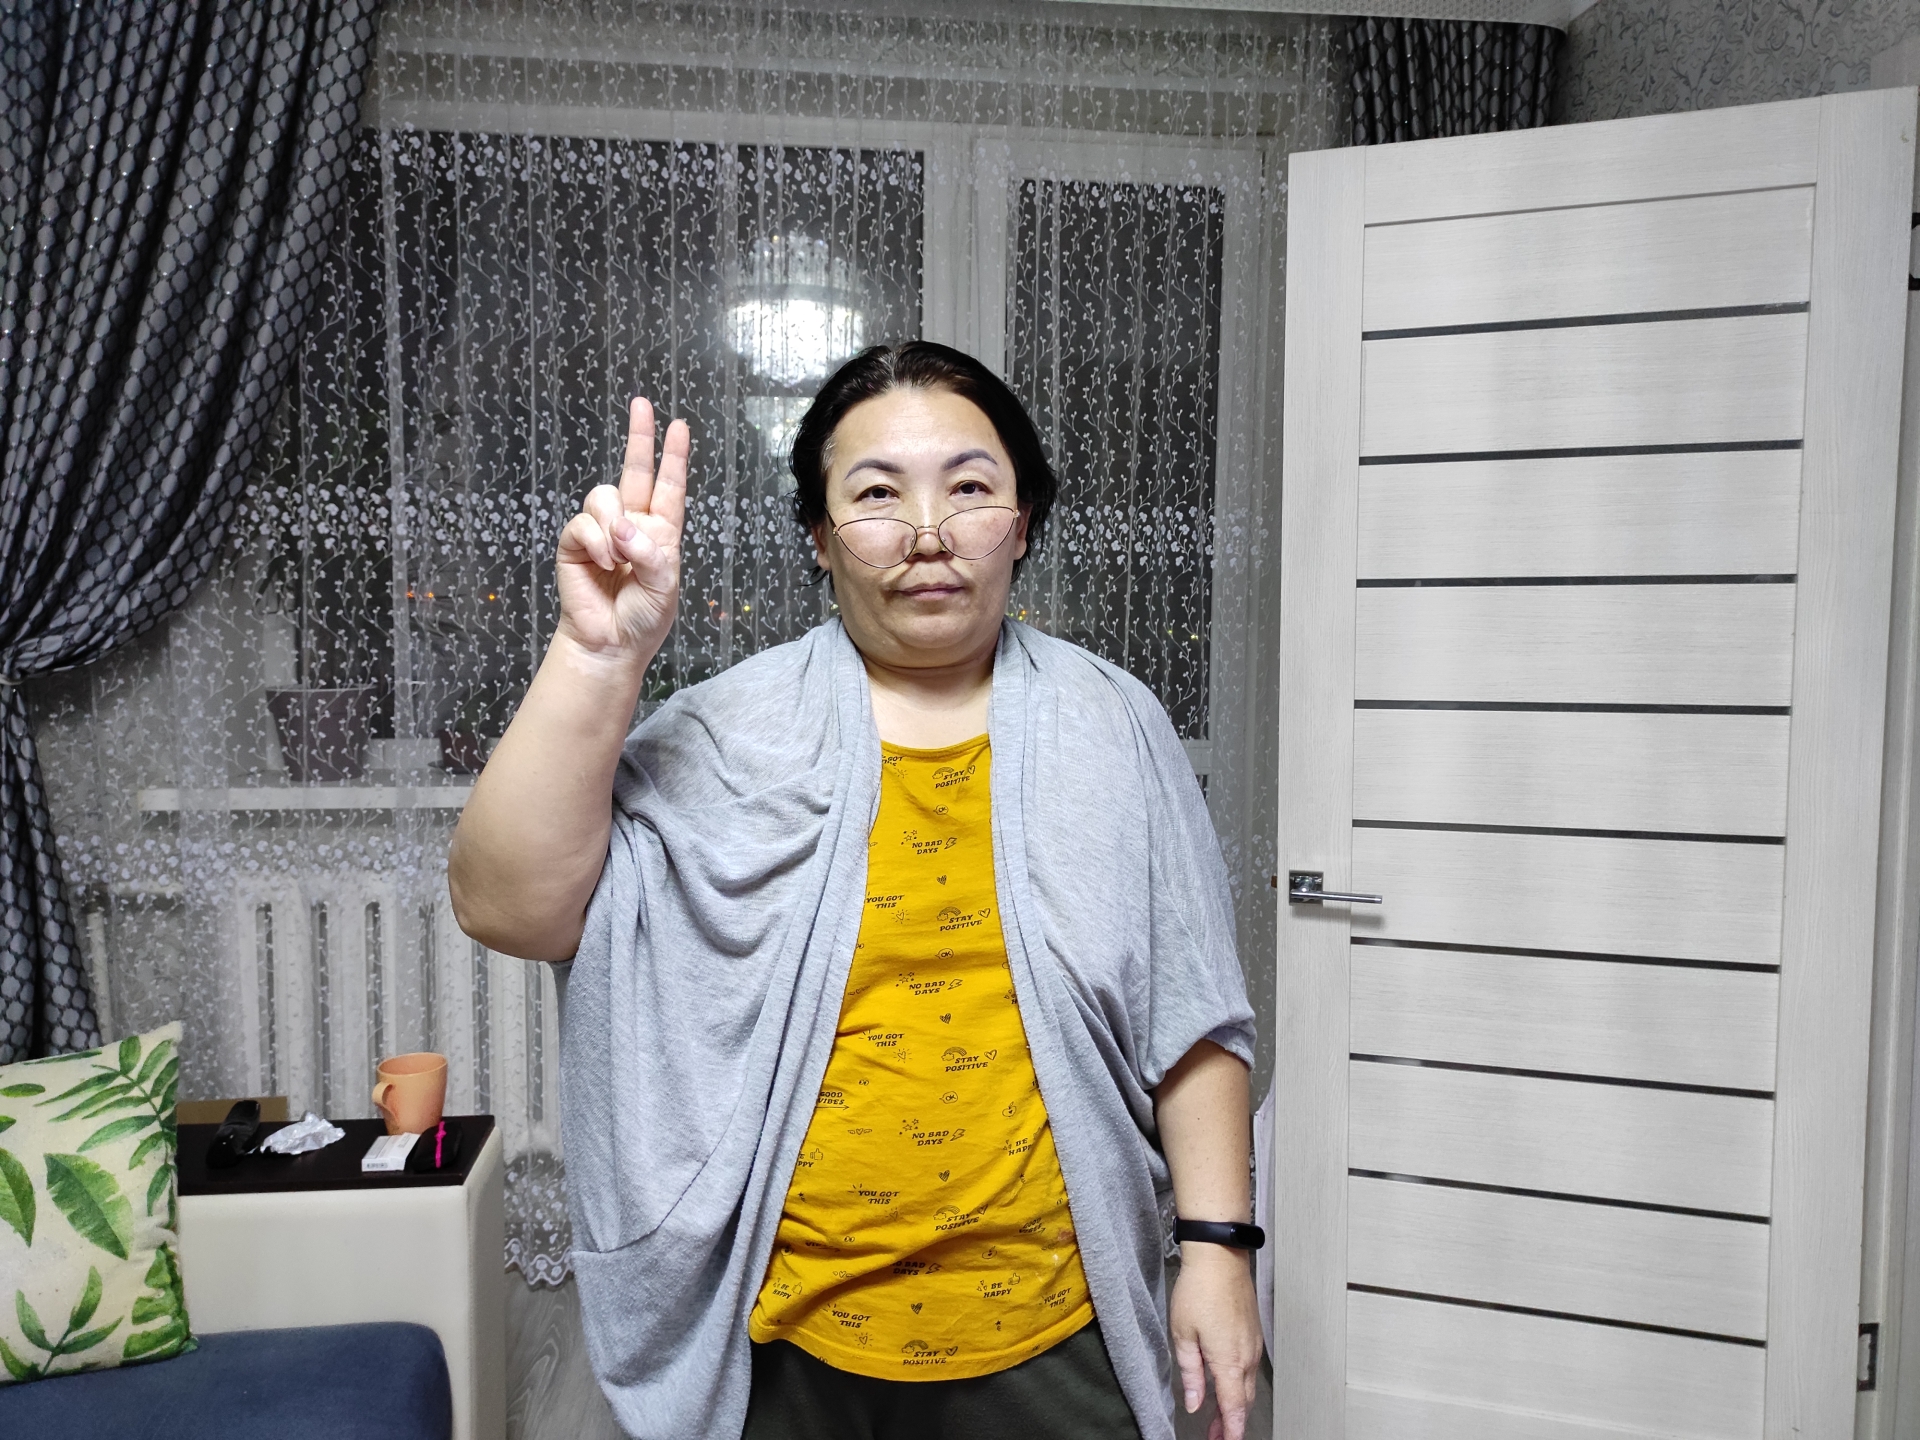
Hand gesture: two_up